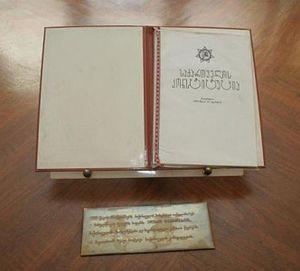
La Constitution de la Géorgie est la loi suprême de Géorgie. Approuvée par le Parlement géorgien le 24 août 1995, elle entre en vigueur le 17 octobre de la même année et remplace le décret sur le pouvoir de l'État de novembre 1992, qui servait de constitution provisoire.